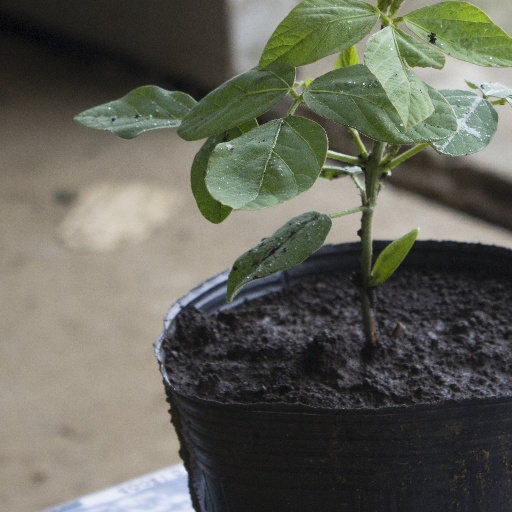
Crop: soybean